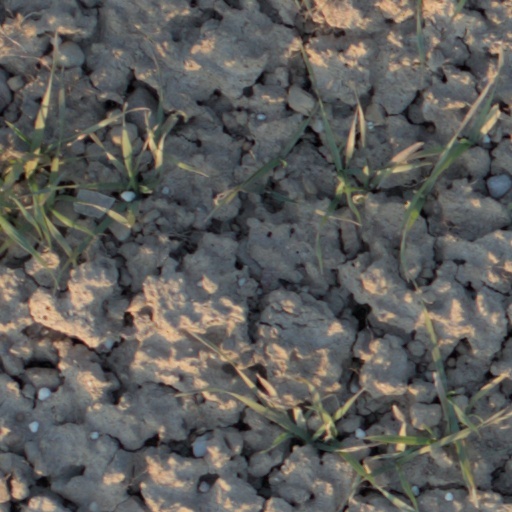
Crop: wheat